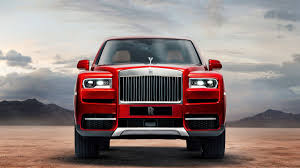
Label: noambulance